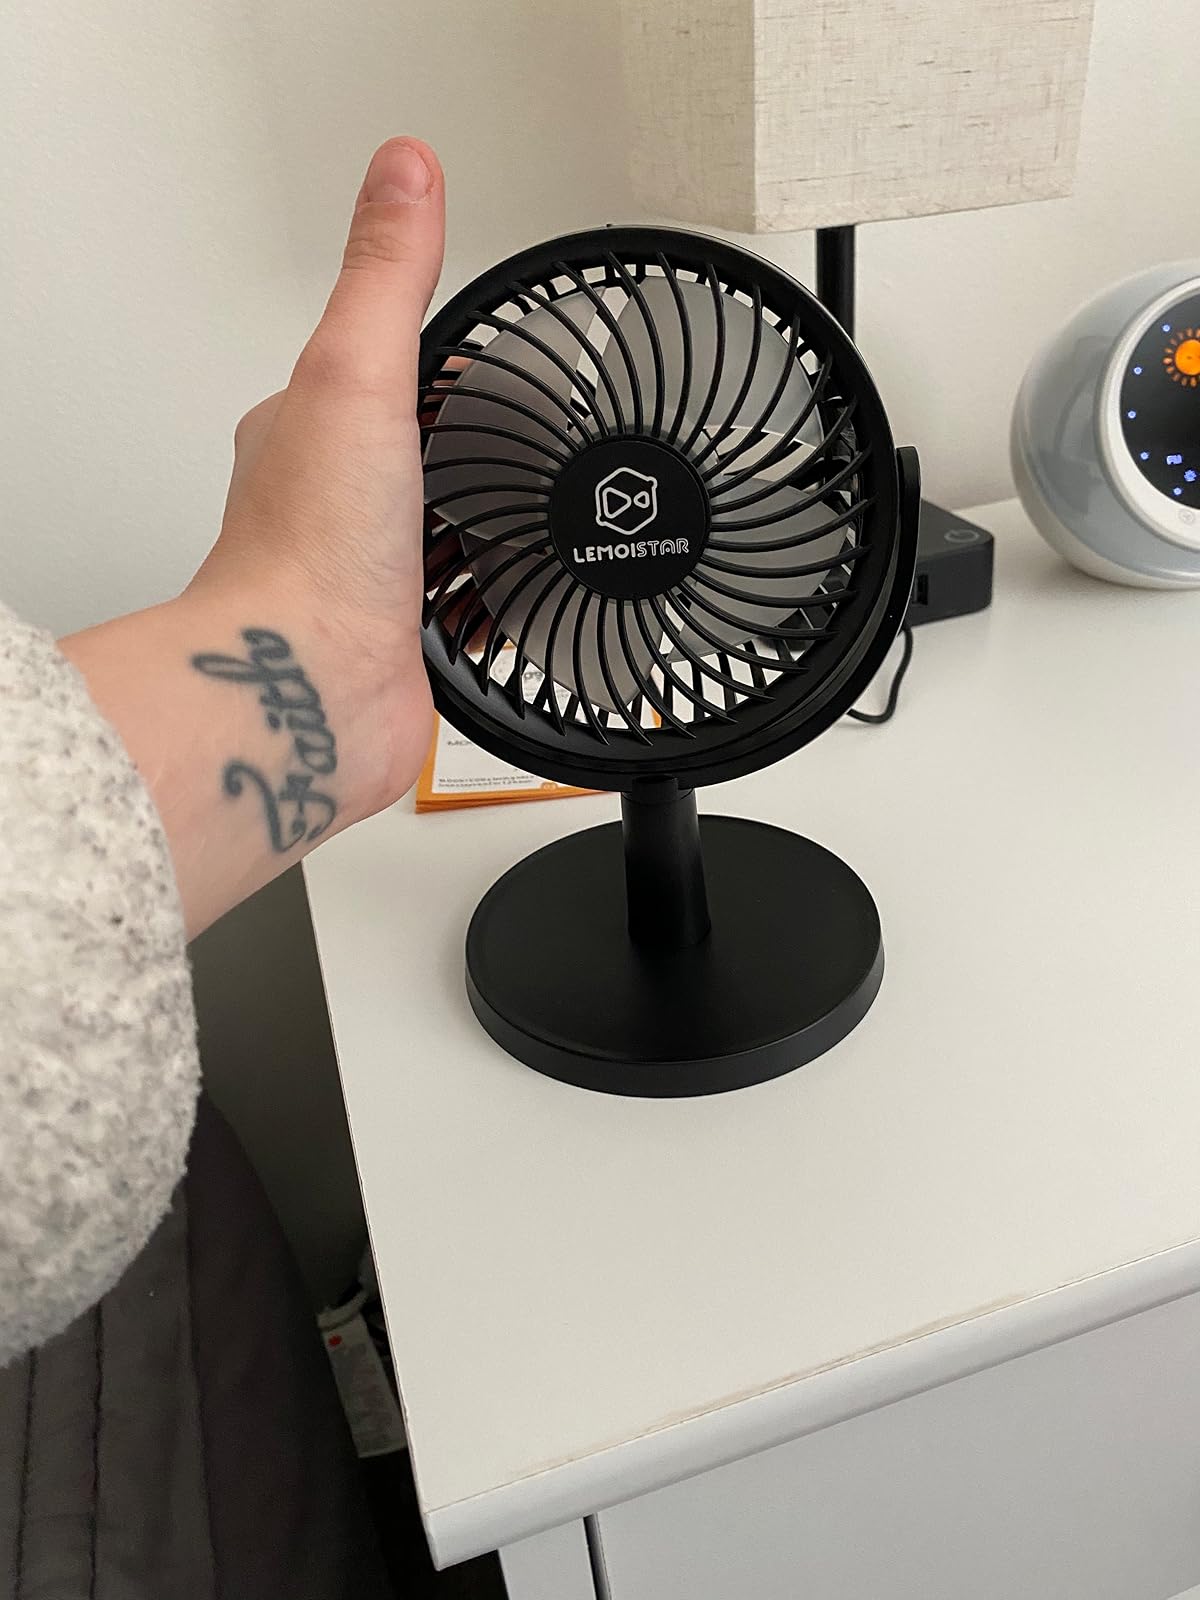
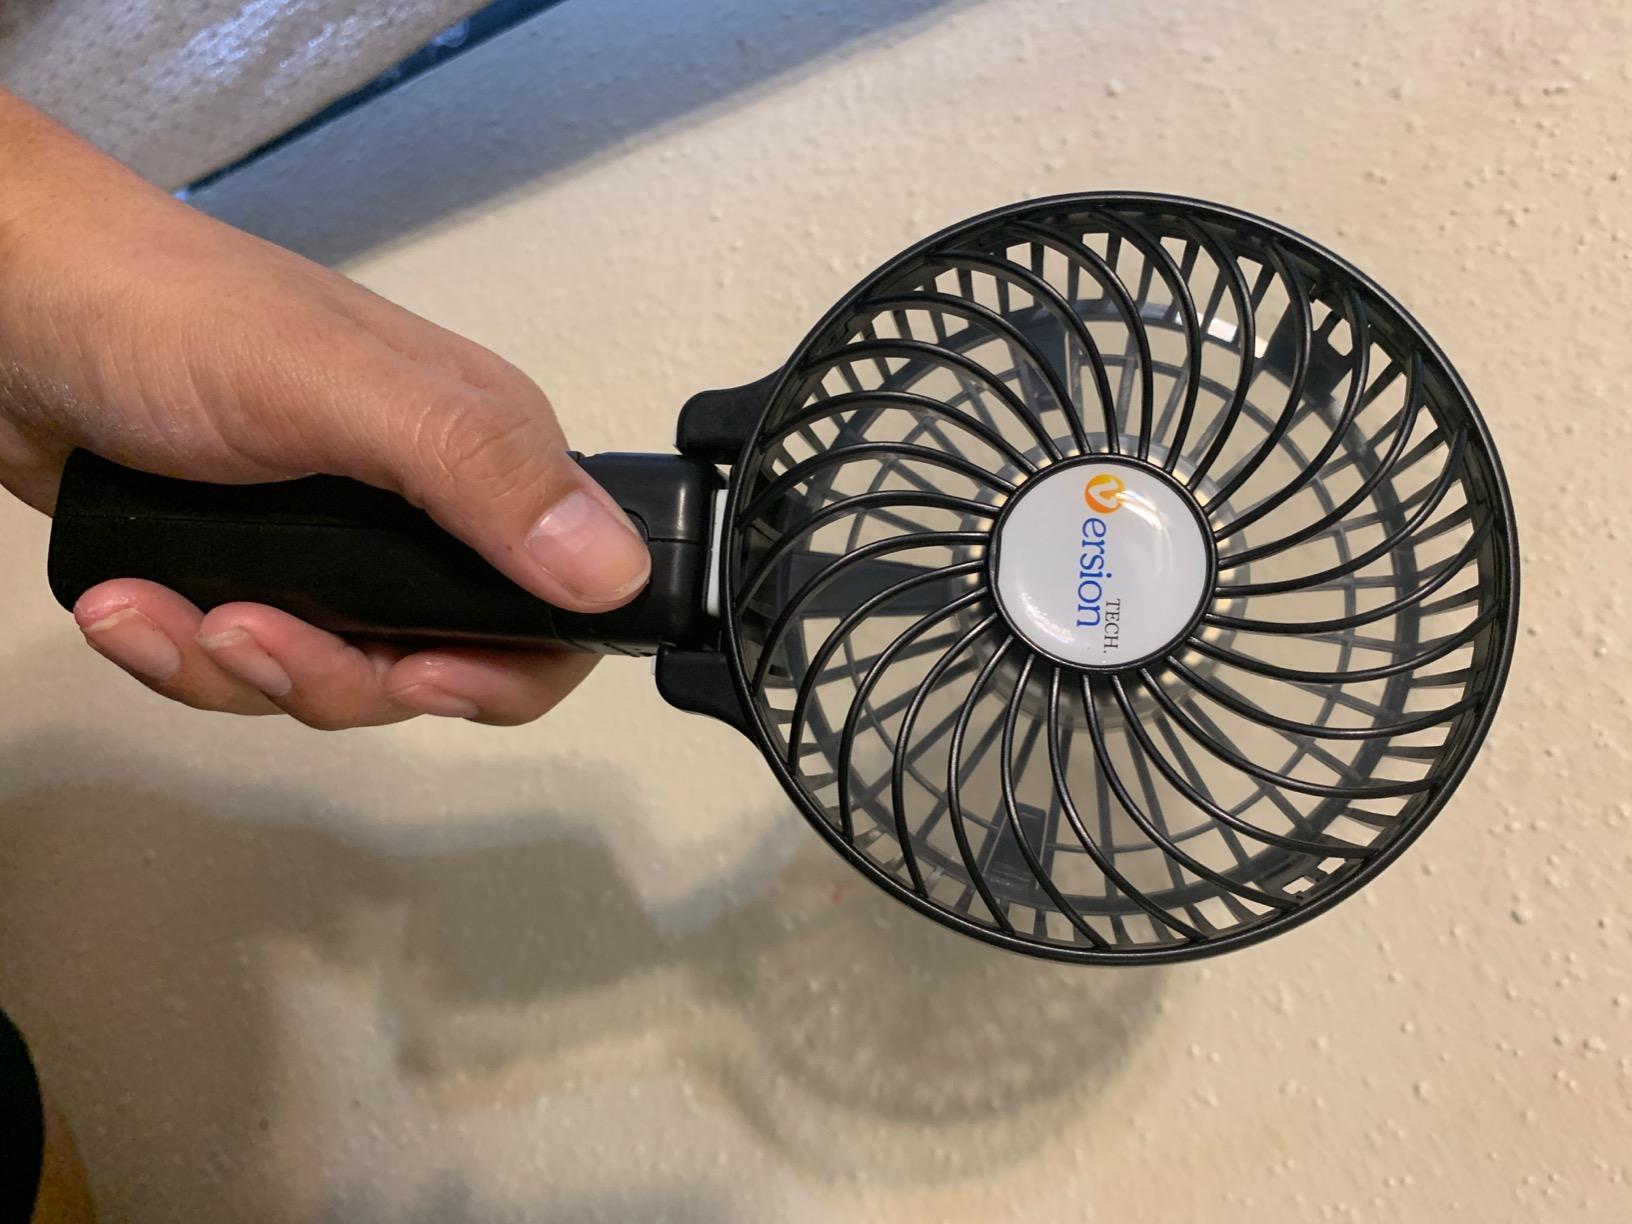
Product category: fan
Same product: no